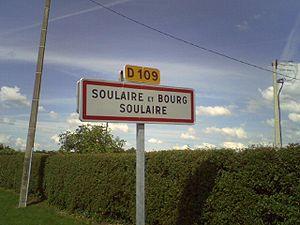
Panneau d'entrée de la commune de Soulaire-et-Bourg (Maine-et-Loire, France). Source Photo de M. Mouchoir.
Soulaire-et-Bourg est une commune française située dans le département de Maine-et-Loire, en région Pays de la Loire.